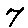
Label: 7